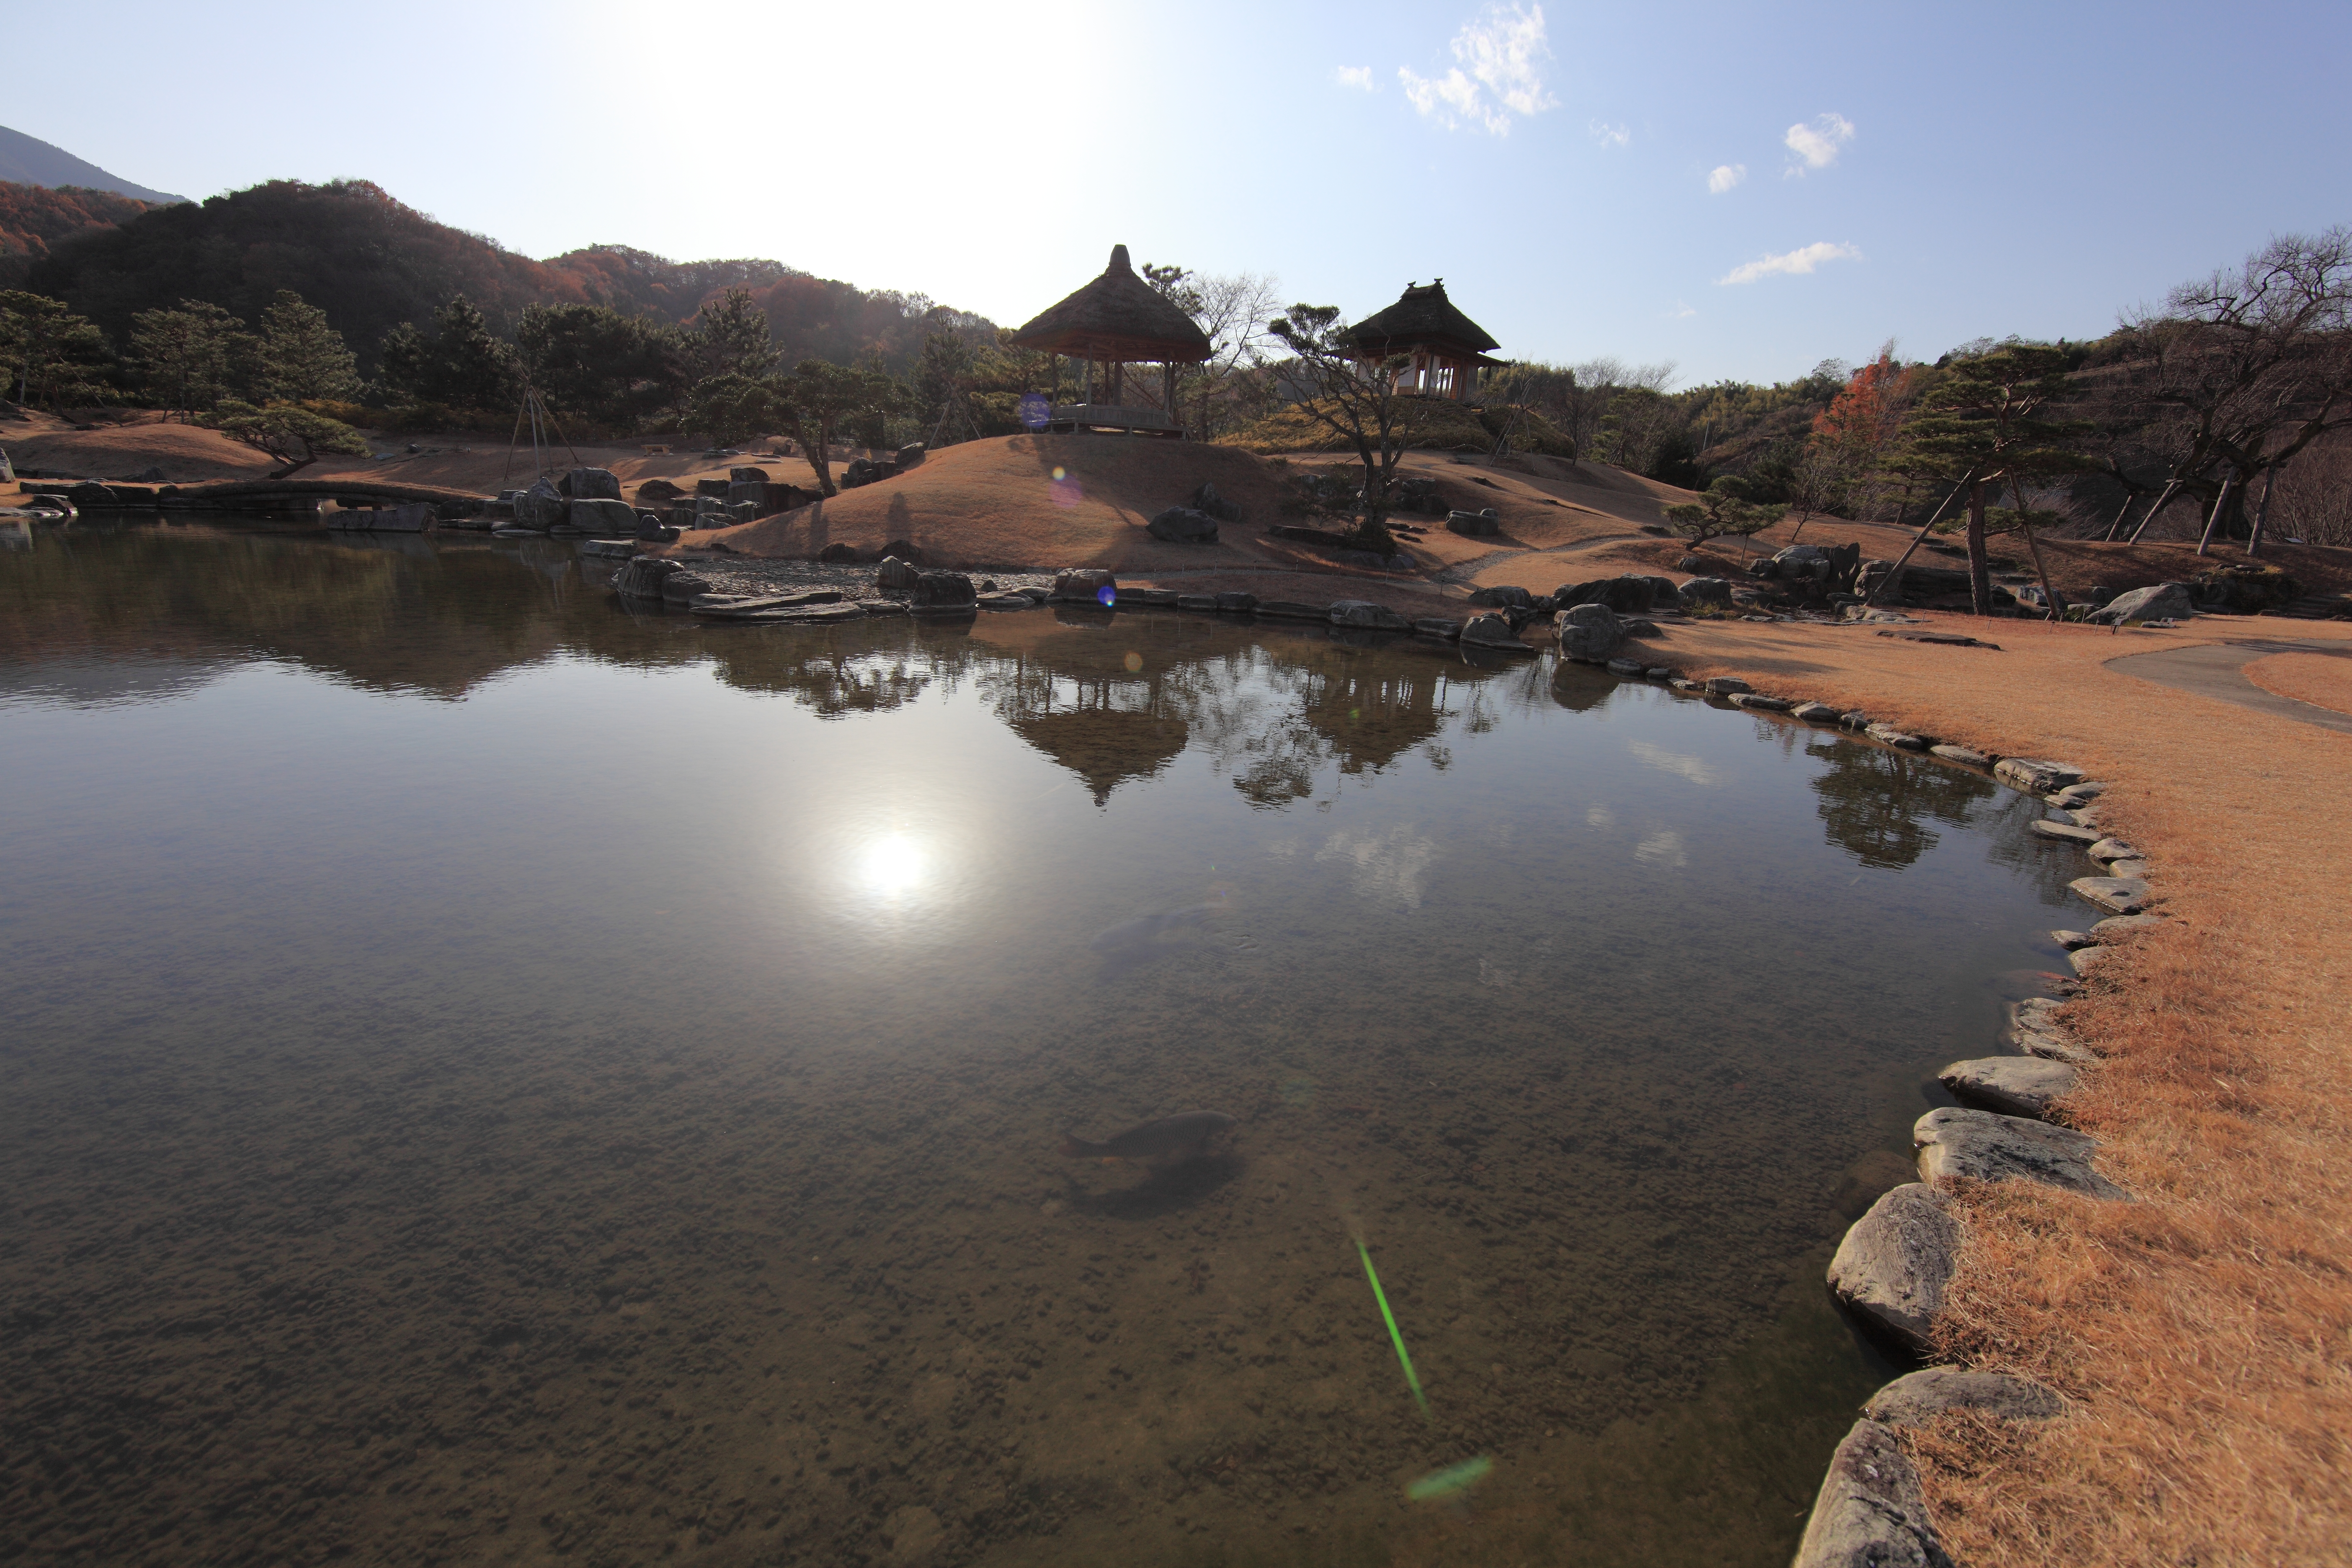
landscape, sea, coast, water, wilderness, shore, lake, river, reflection, high, bay, reservoir, garden, body of water, japanese, 5d, style, hires, carp, loch, markii, hi, res, resolution, gunma, kanragun, aerial photography